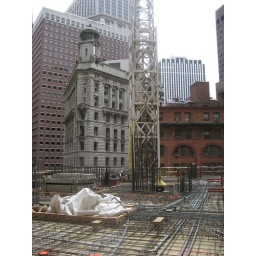
On the 4th floor of a building in the process of being built in NYC.